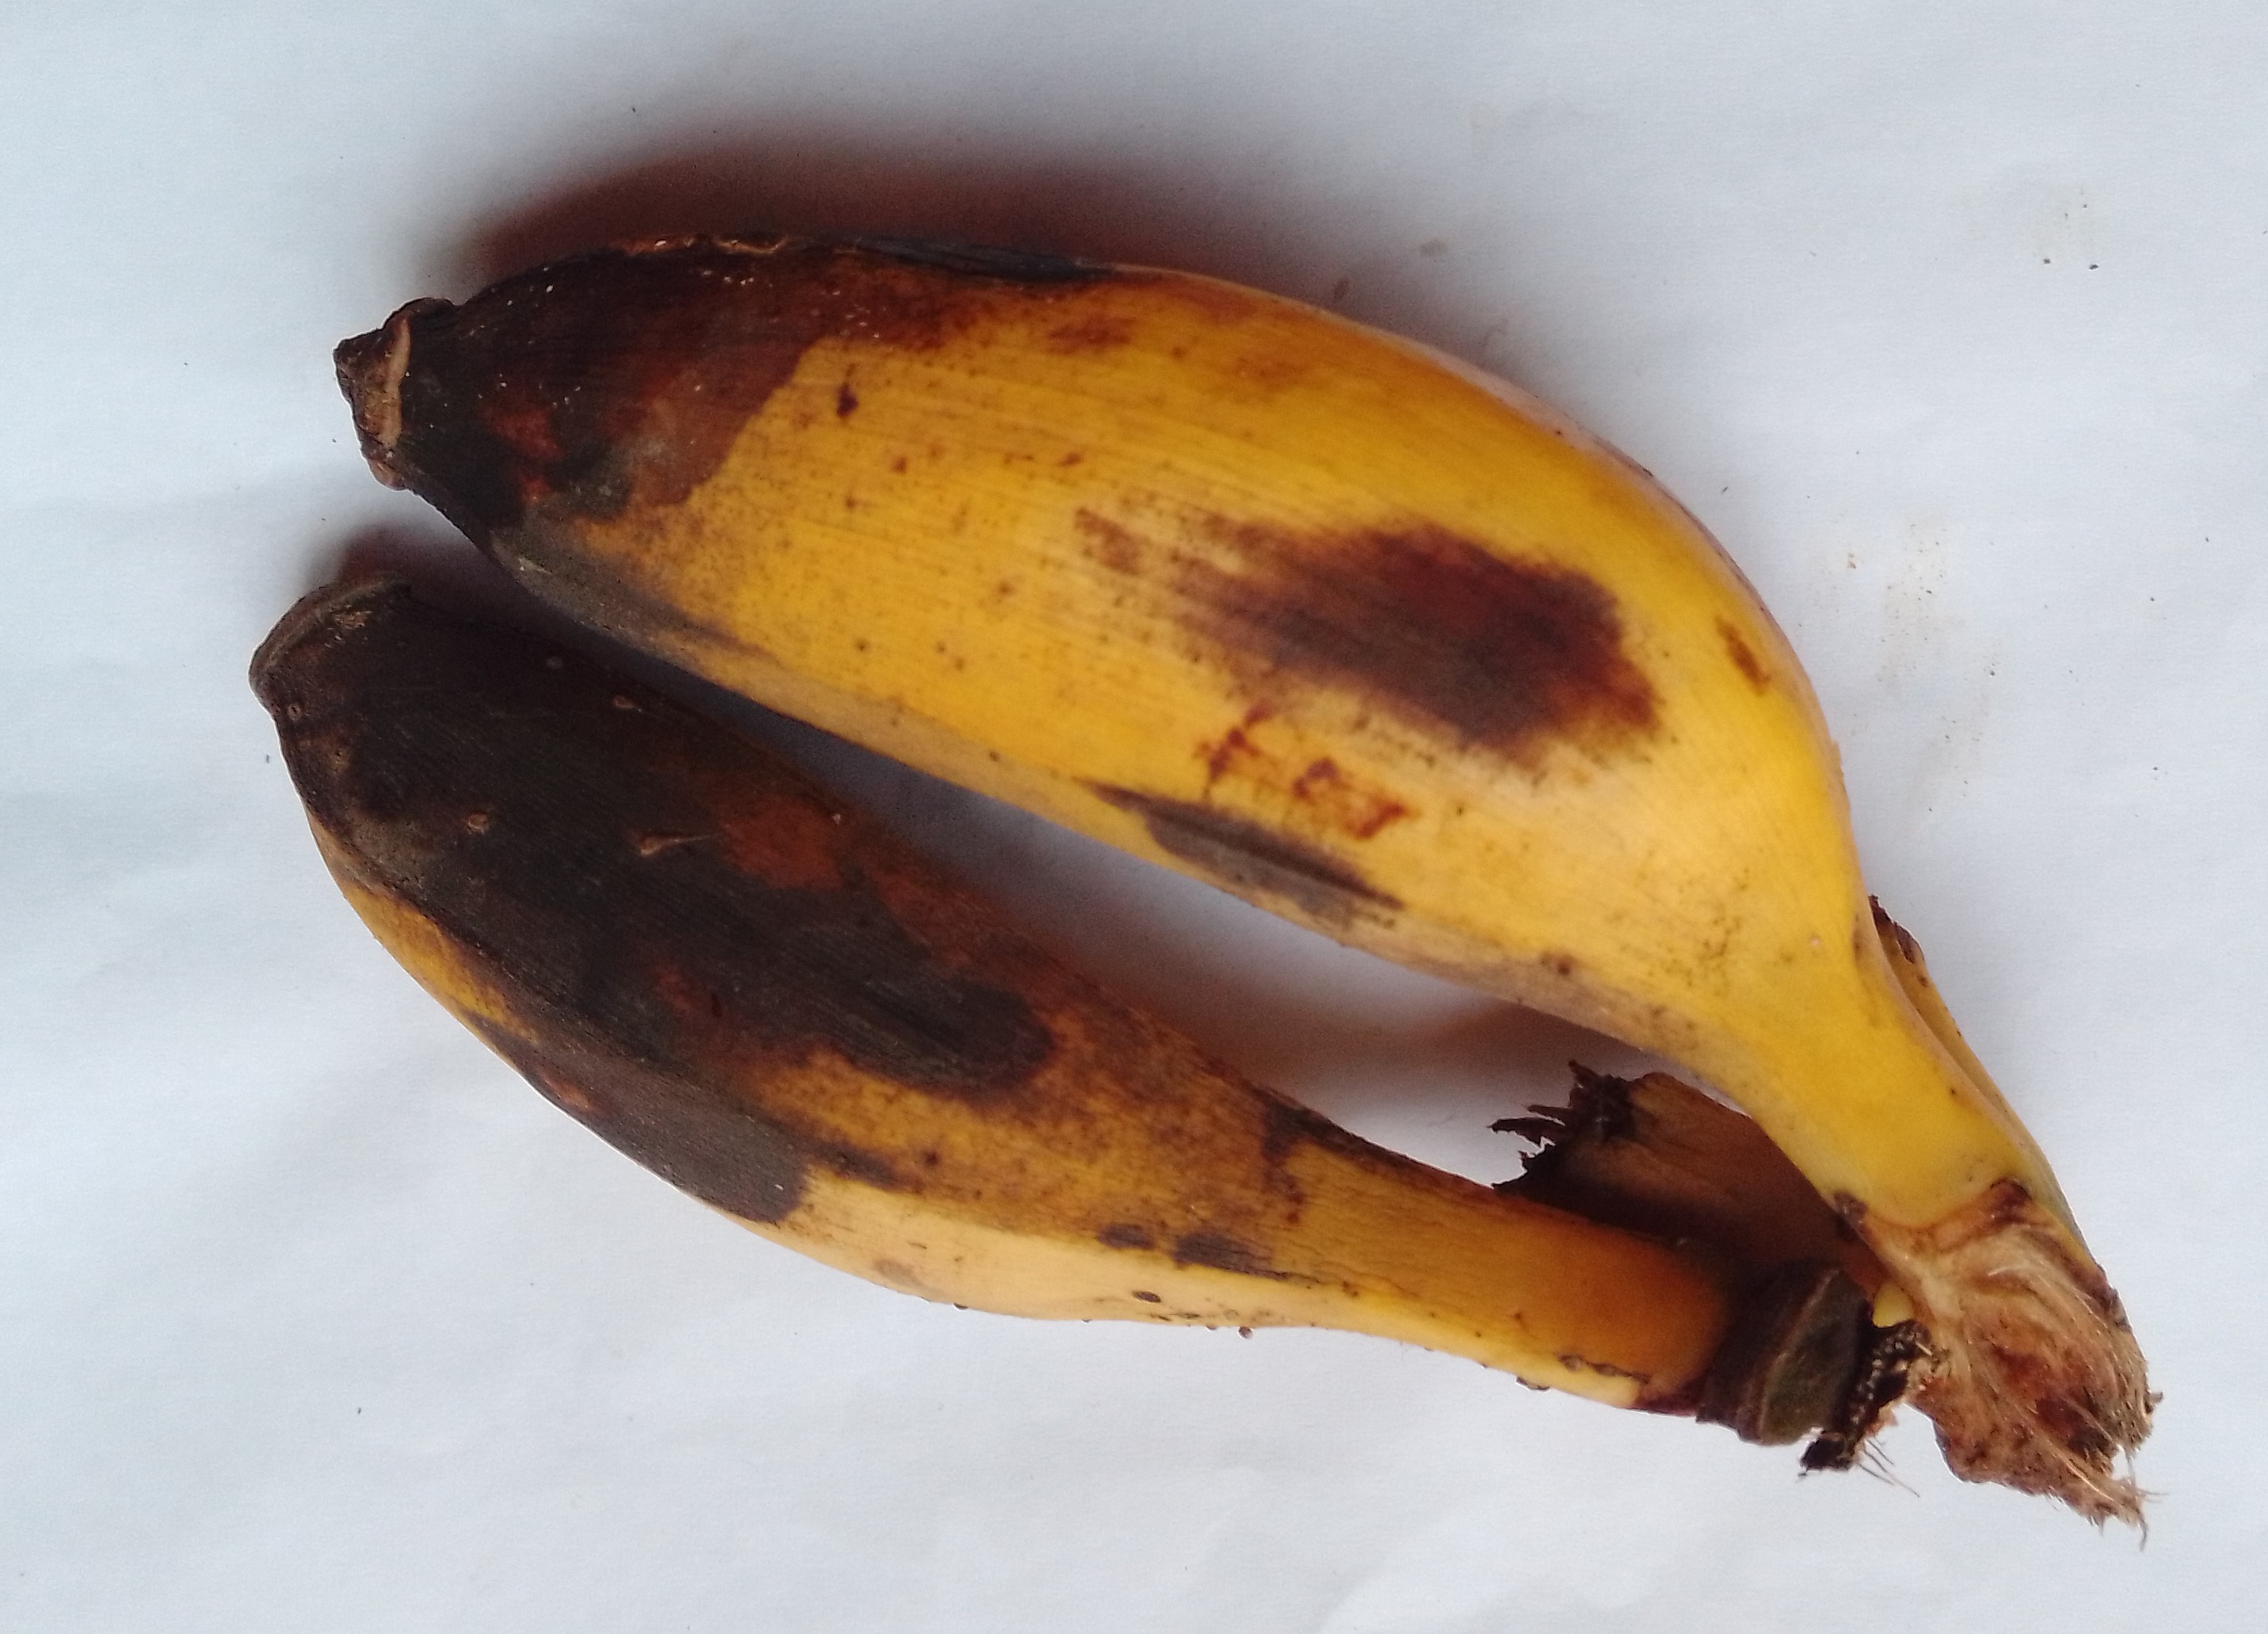
Fruit: banana
Condition: rotten